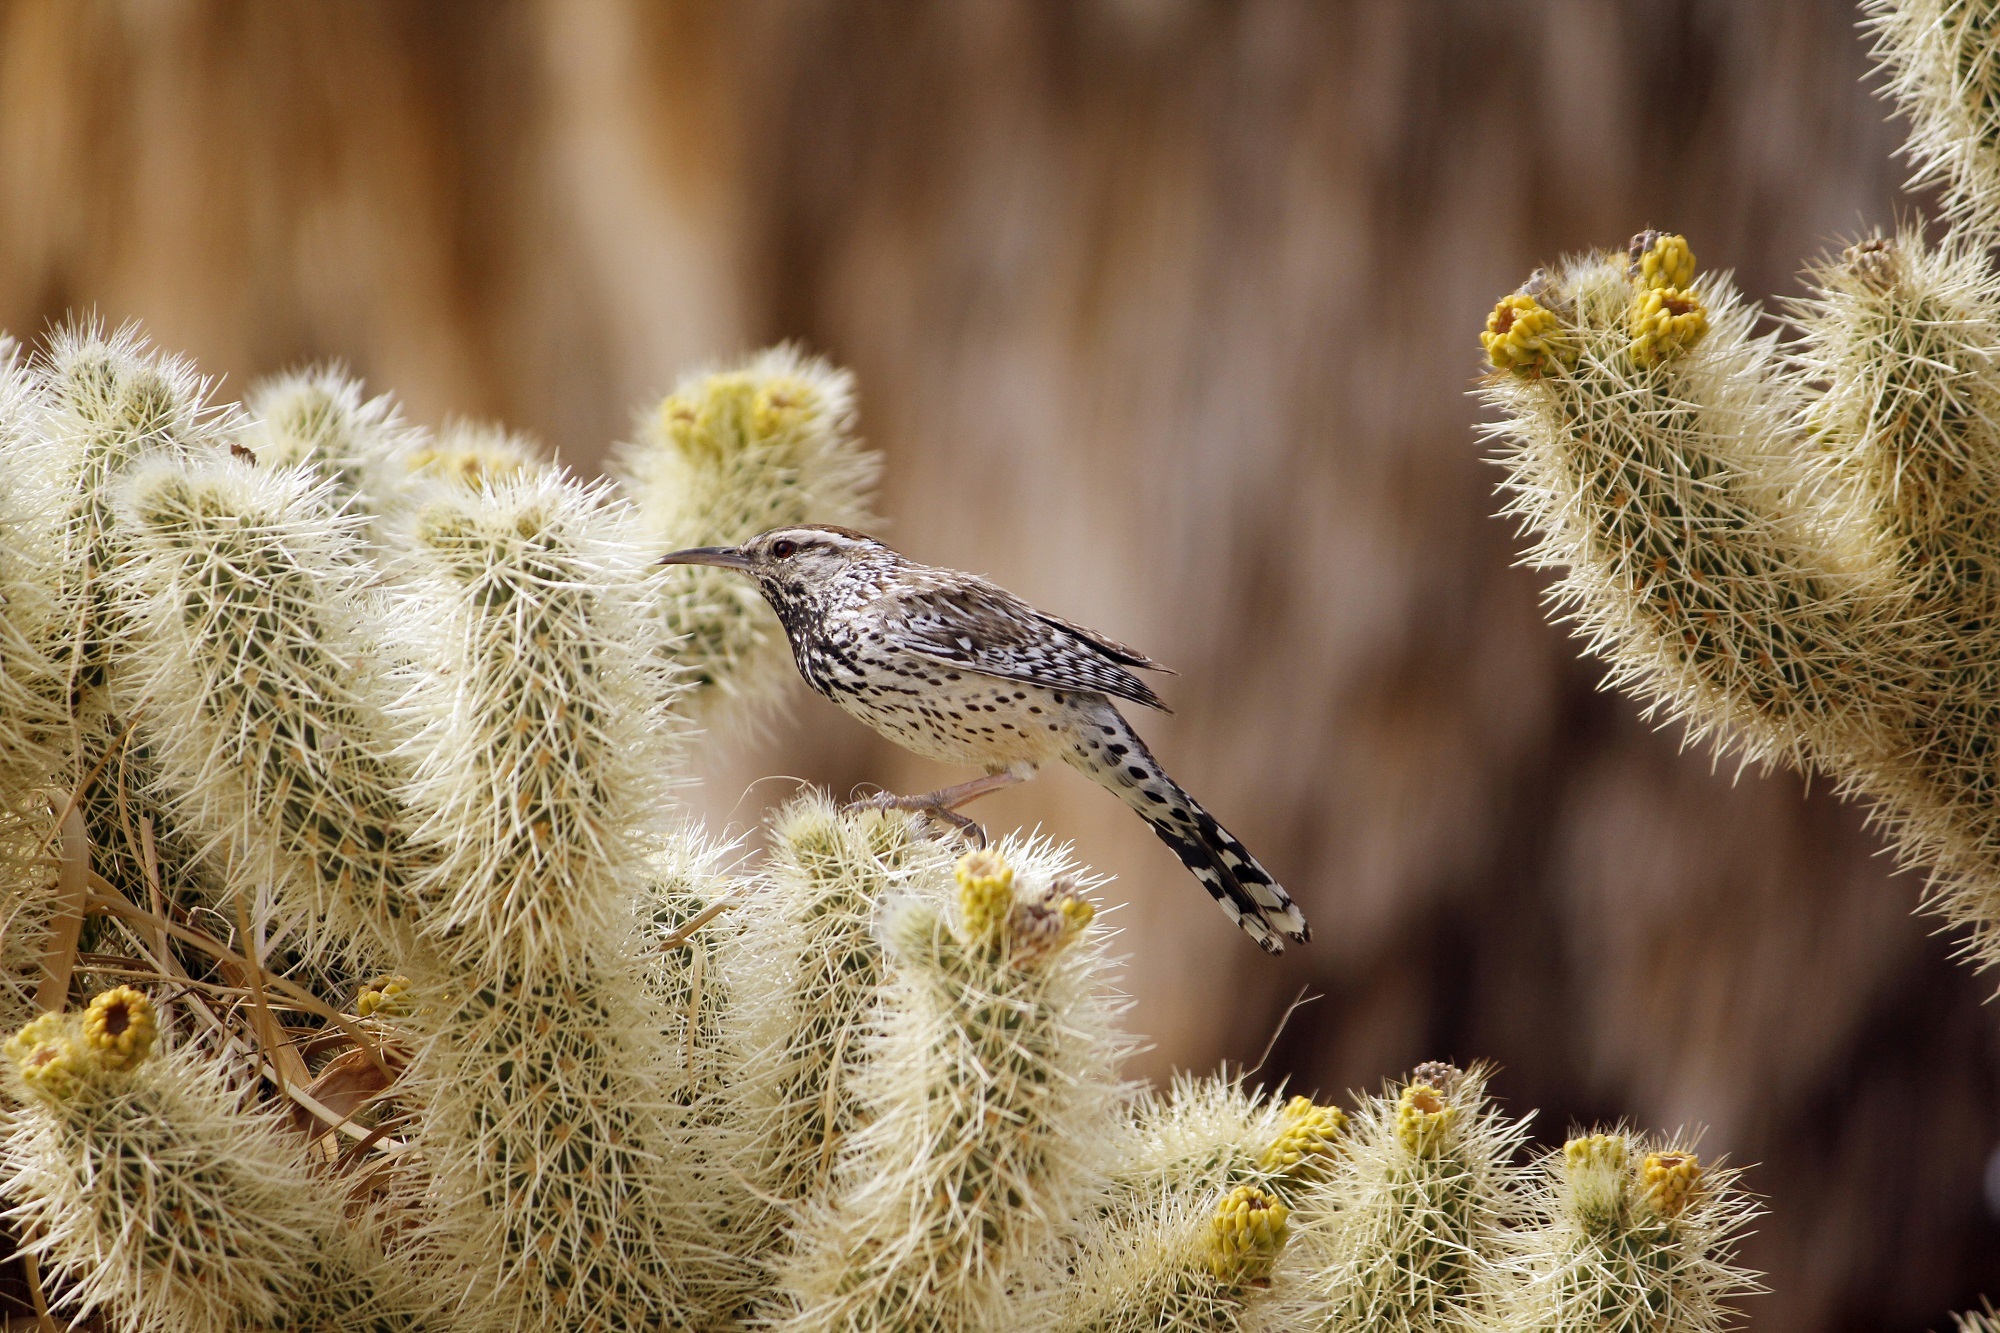
nature, cactus, bird, plant, photography, desert, flower, wildlife, portrait, small, botany, flora, fauna, wildflower, close up, caryophyllales, macro photography, flowering plant, grass family, plant stem, land plant, thorns spines and prickles, cactus wren, campylorhynchus brunneicapillus